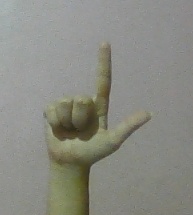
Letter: laam